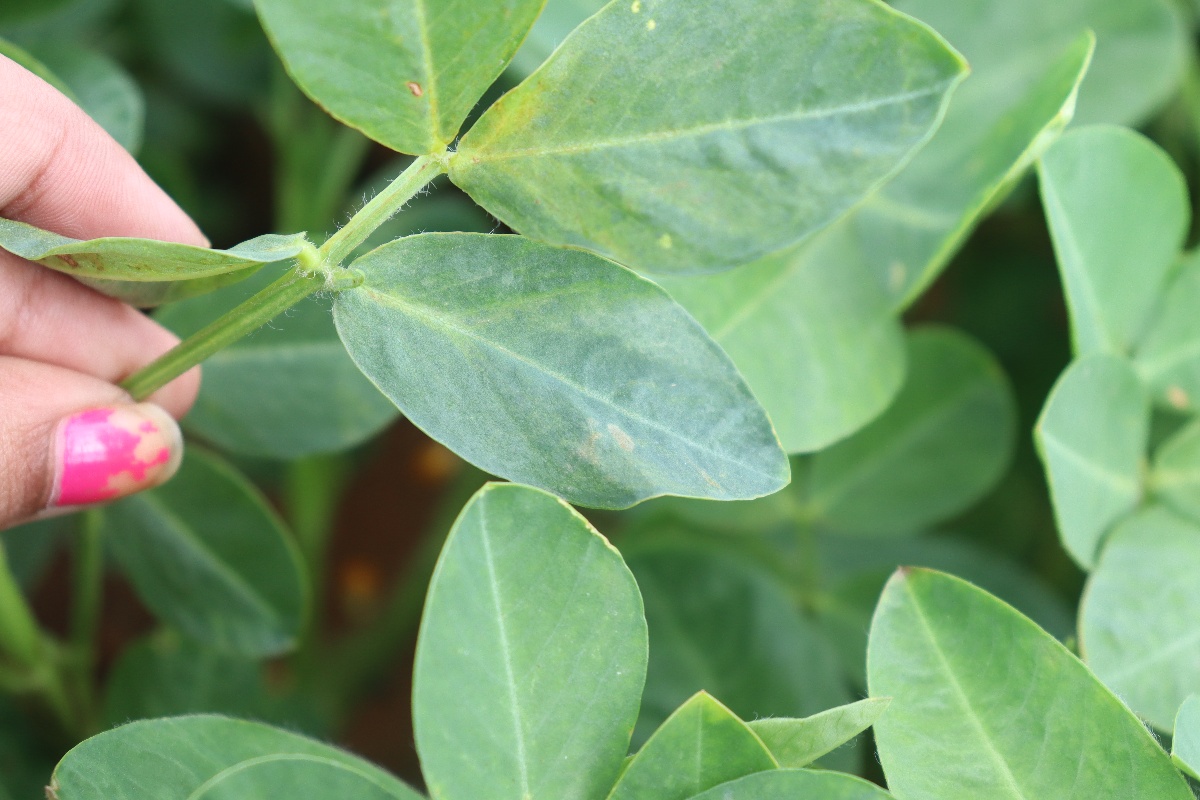
Label: healthy leaf